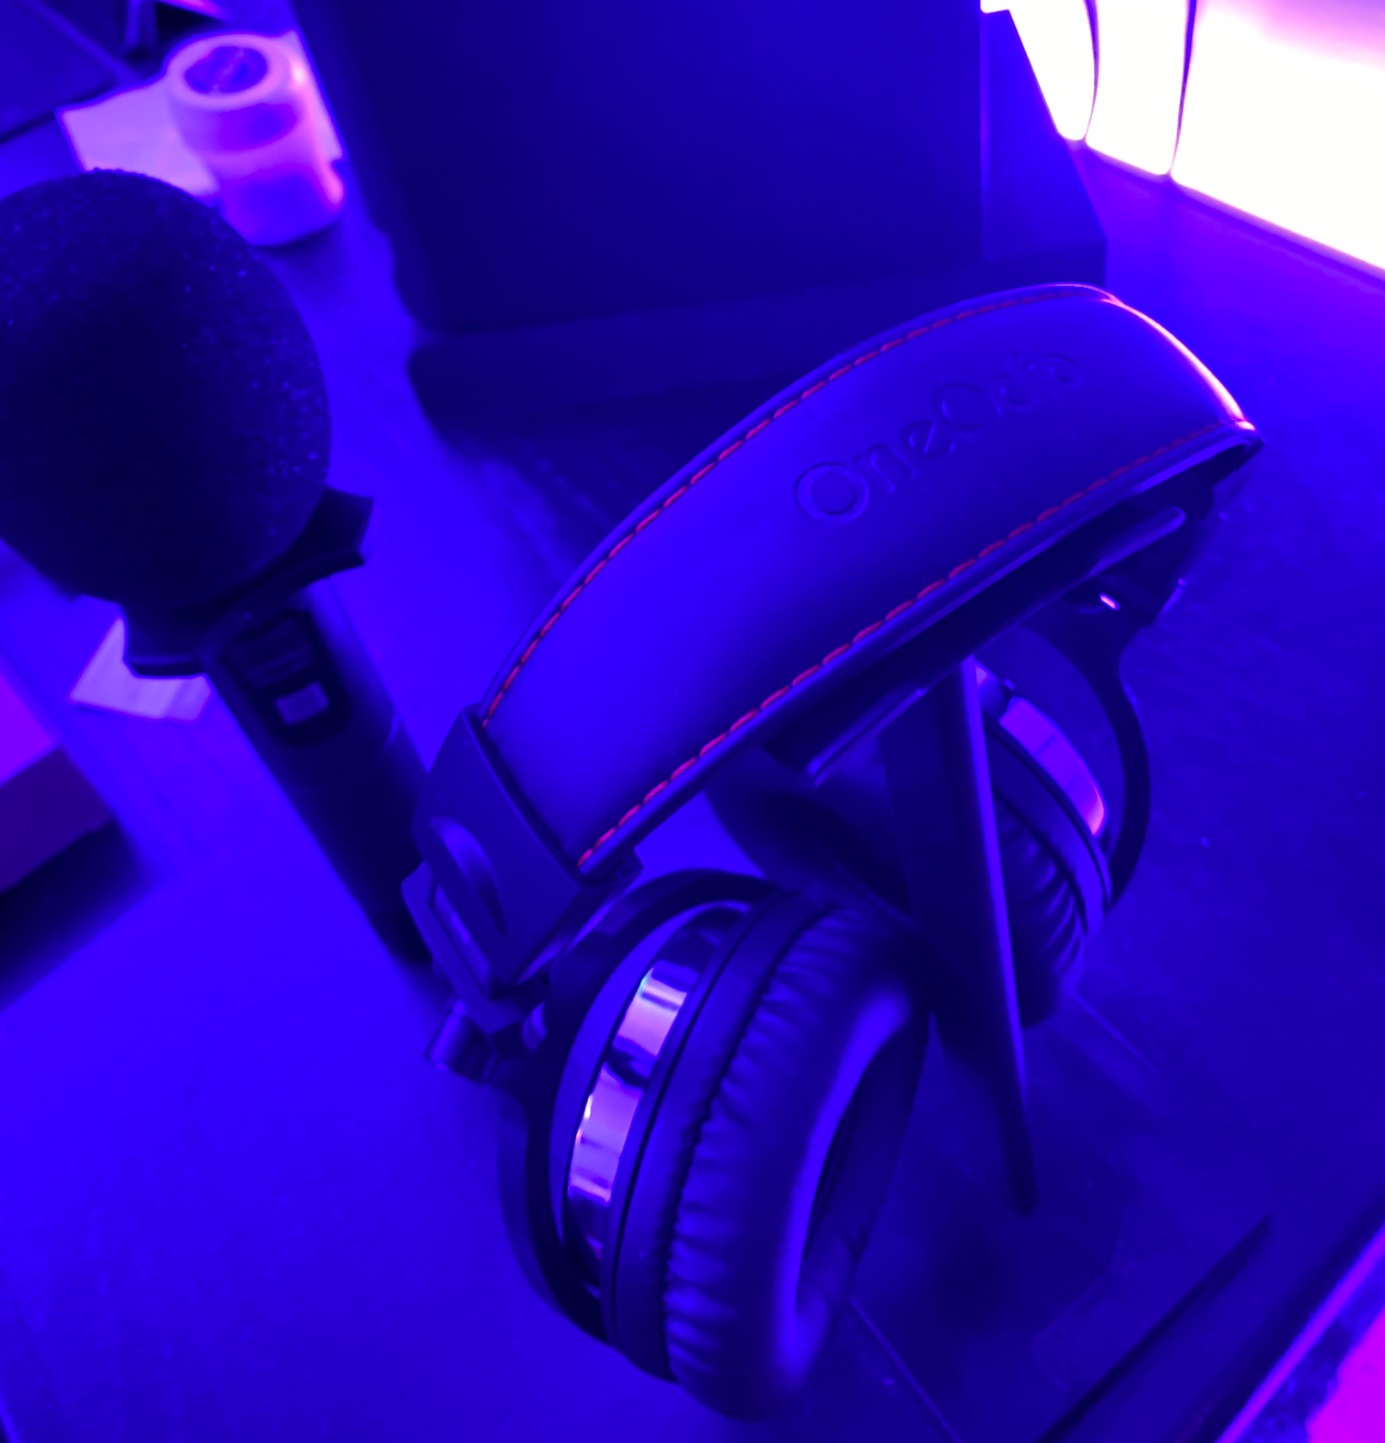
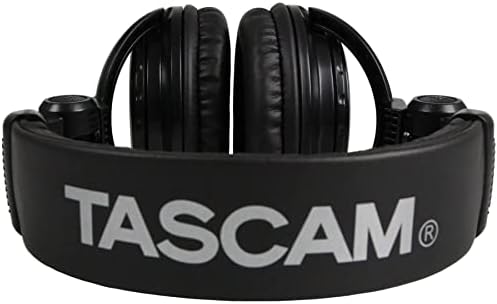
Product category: headphones
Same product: no